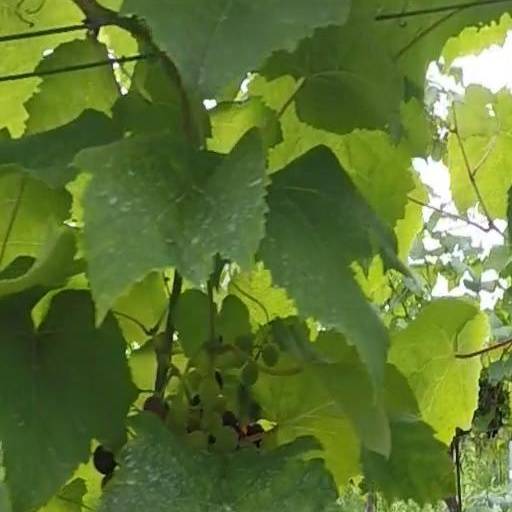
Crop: grape